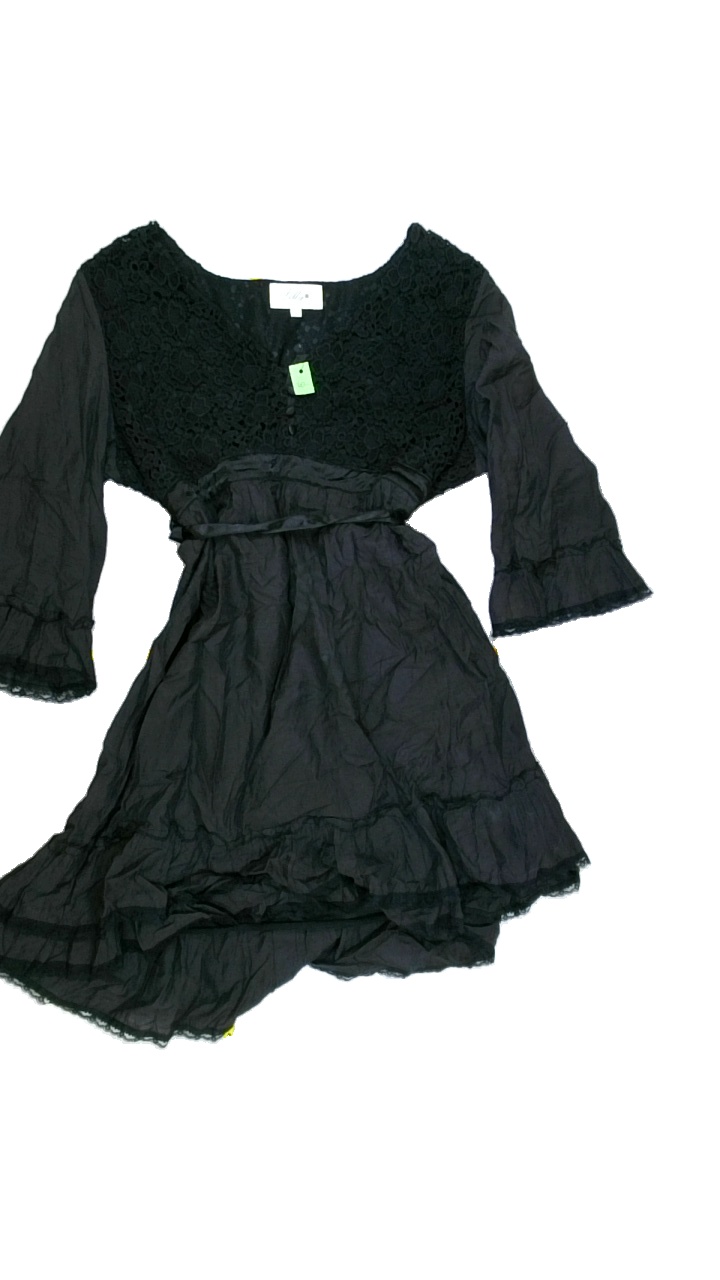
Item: Dress (Ladies)
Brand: Lilly Of Sweden
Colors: Black
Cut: Regular, V-collar
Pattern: Lace
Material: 50%cotton 50%viscose
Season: Summer
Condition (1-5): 2
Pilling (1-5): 4
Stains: Minor
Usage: Export
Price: <50